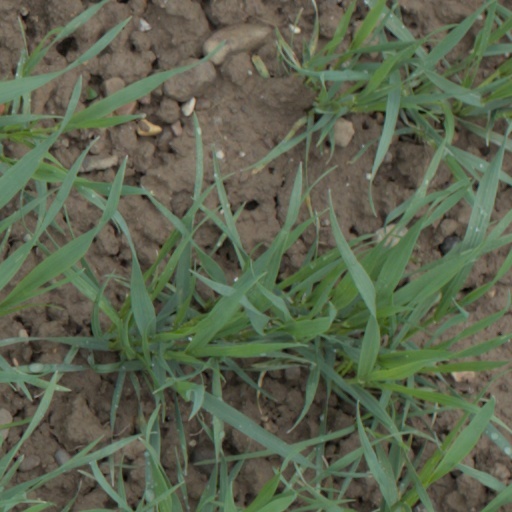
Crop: wheat